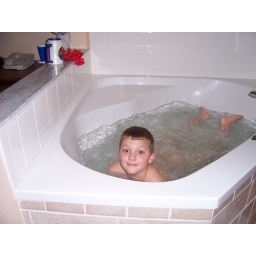
Tiger swims in jaccuzzi tub in condo's mater bedroom